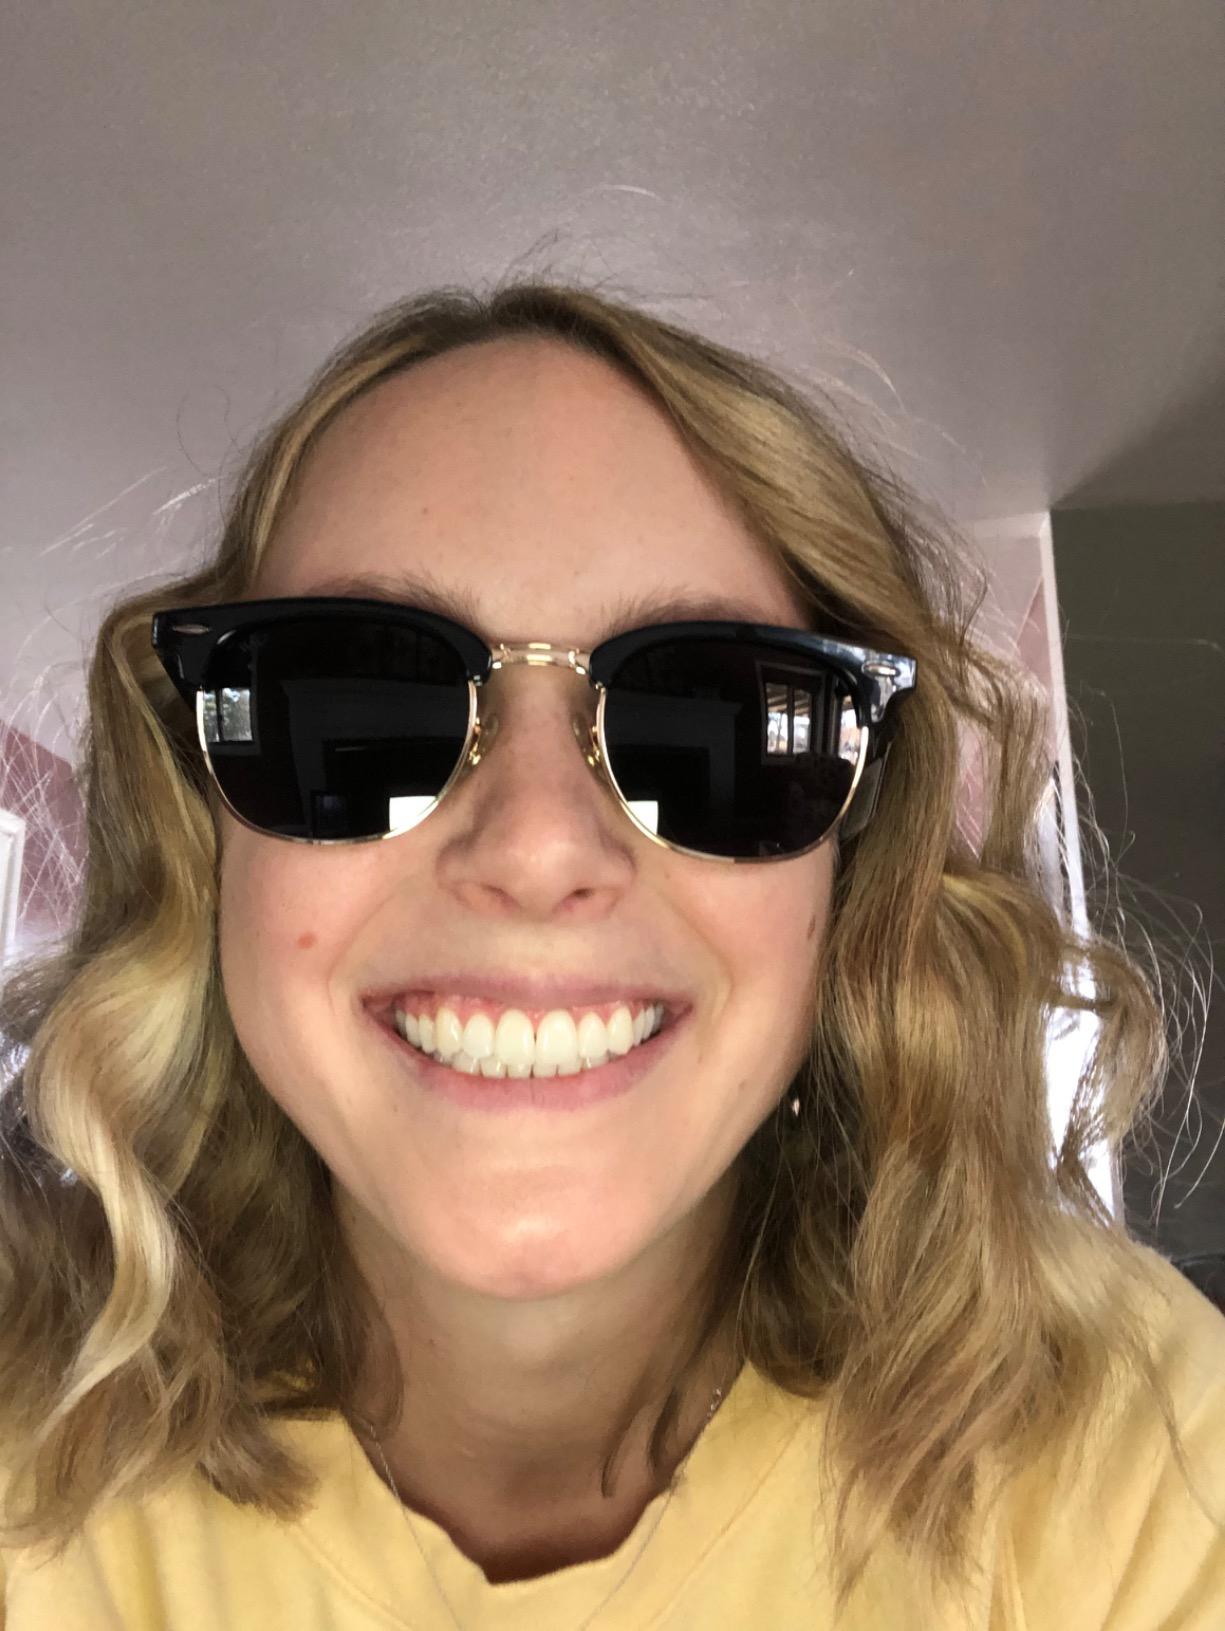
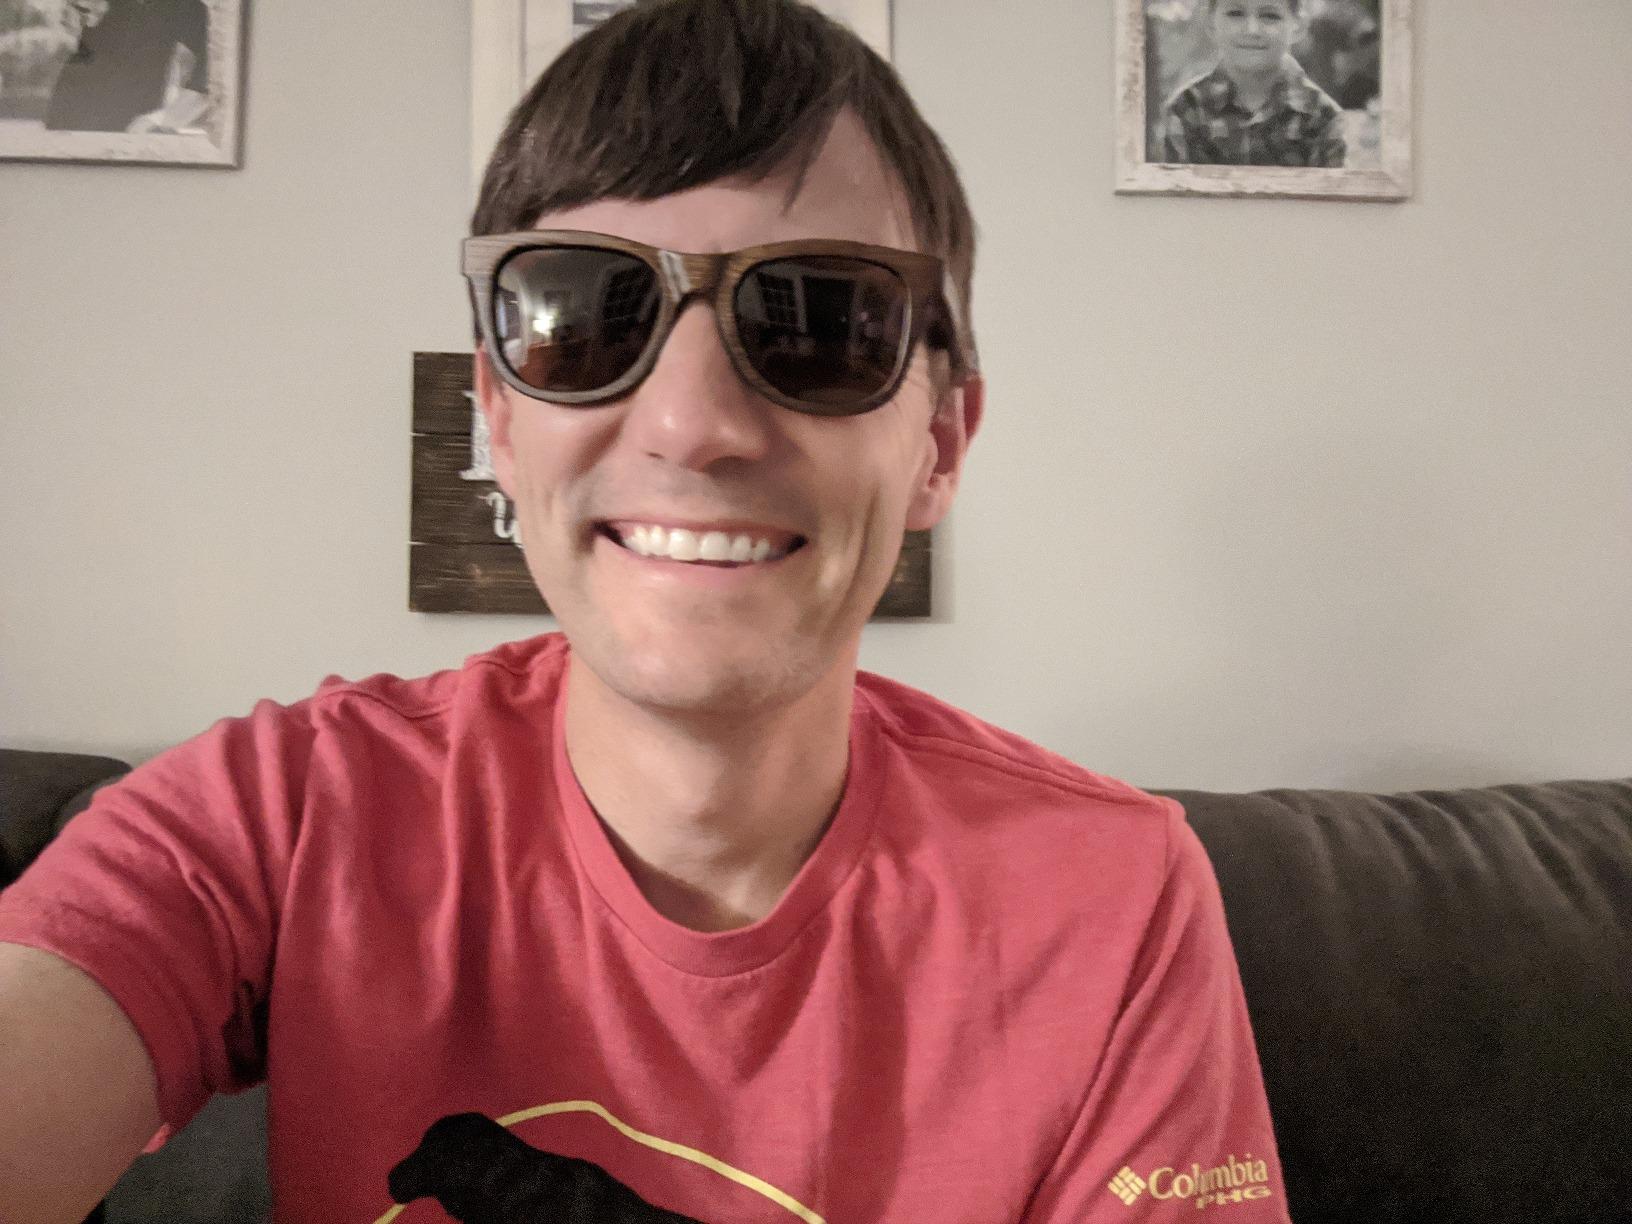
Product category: accessories_sunglasses
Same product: no